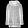
Label: Coat